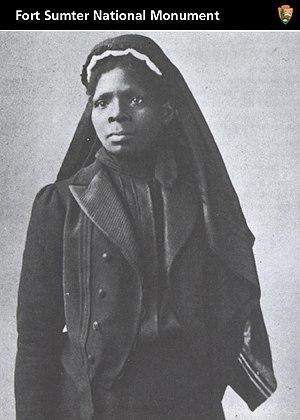
Le mouvement américain des droits civiques désigne les diverses luttes et manifestations menées par des citoyens américains, majoritairement des Afro-Américains et par des Blancs antiracistes pour que soient appliqués les droits constitutionnels des Afro-Américains garantis par plusieurs amendements au lendemain de la Guerre de Sécession : le Treizième amendement de la Constitution des États-Unis du 6 décembre 1865 abolissant l'esclavage, le Quatorzième amendement de la Constitution des États-Unis de 1868, accordant la citoyenneté à toute personne née ou naturalisée aux États-Unis et interdisant toute restriction à ce droit, et le Quinzième amendement de la Constitution des États-Unis, de 1870, garantissant le droit de vote à tous les citoyens des États-Unis. Applications qui furent entravées dans les états du sud, par les lois Jim Crow, et par les divers règlements légalisant différents formes de ségrégation raciale. De façon plus générale le mouvement visaient l'abolition de toutes les formes de discrimination raciale entravant l'exercice du droit de vote, l'accès à l'éducation, à l'emploi et au logement sur l'ensemble des différents États constituant les États-Unis d'Amérique.
Susie King Taylor, née le 5 août 1848 dans le comté de Liberty et morte le 6 octobre 1912 à Boston dans l'État du Massachusetts est une américaine connue pour avoir été la première infirmière afro-américaine de l'armée américaine dans les force de l'Union Army durant la Guerre de Sécession et pour avoir été la première enseignante afro-américaine à ouvrir des écoles pour les esclaves fugitifs. La publication de ses mémoires Reminiscences of My Life in Camp with the 33d United States Colored Troops, Late 1st S.C. Volunteers, est un témoignage historique pour la connaissance de la condition des Afro-Américains au sein de l'Union Army.